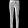
Label: Trouser